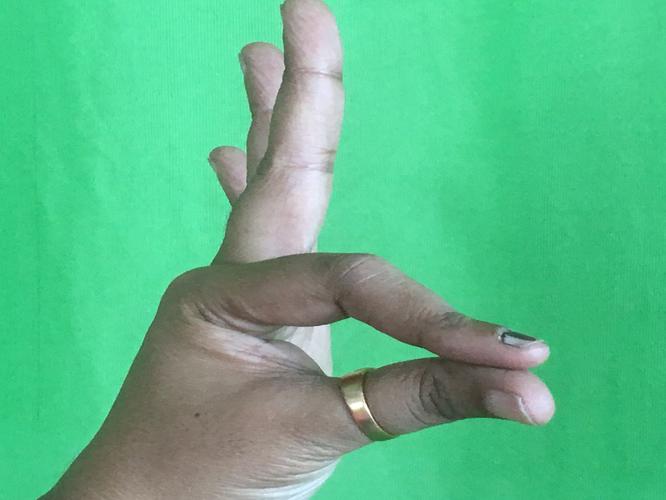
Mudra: Hamsasyam
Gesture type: single_hand